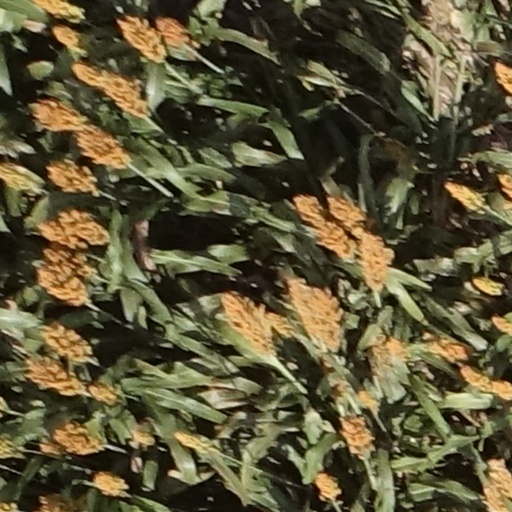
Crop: sorghum